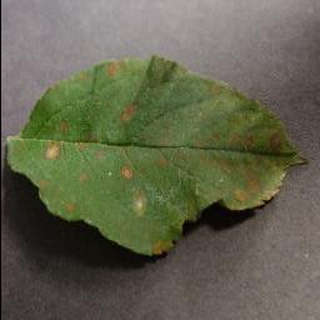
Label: apple_cedar_apple_rust